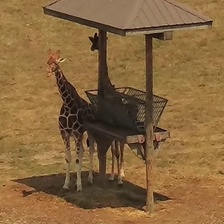
Pose orientation: front